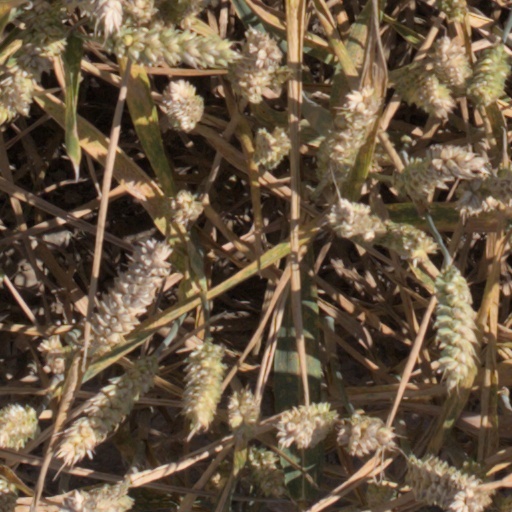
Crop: wheat